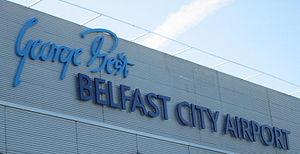
George Best, né le 22 mai 1946 à Belfast en Irlande du Nord et mort le 25 novembre 2005 à Londres en Angleterre, est un footballeur nord-irlandais. Il est considéré comme l'un des plus grands attaquants de l'histoire.
Le George Best Belfast City Airport est un aéroport situé à 3,2 km de Belfast en Irlande du Nord, entre Belfast et Holywood.